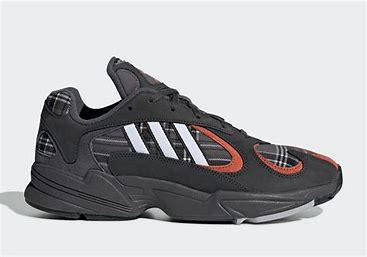
Brand: Adidas
Model: Yung 1